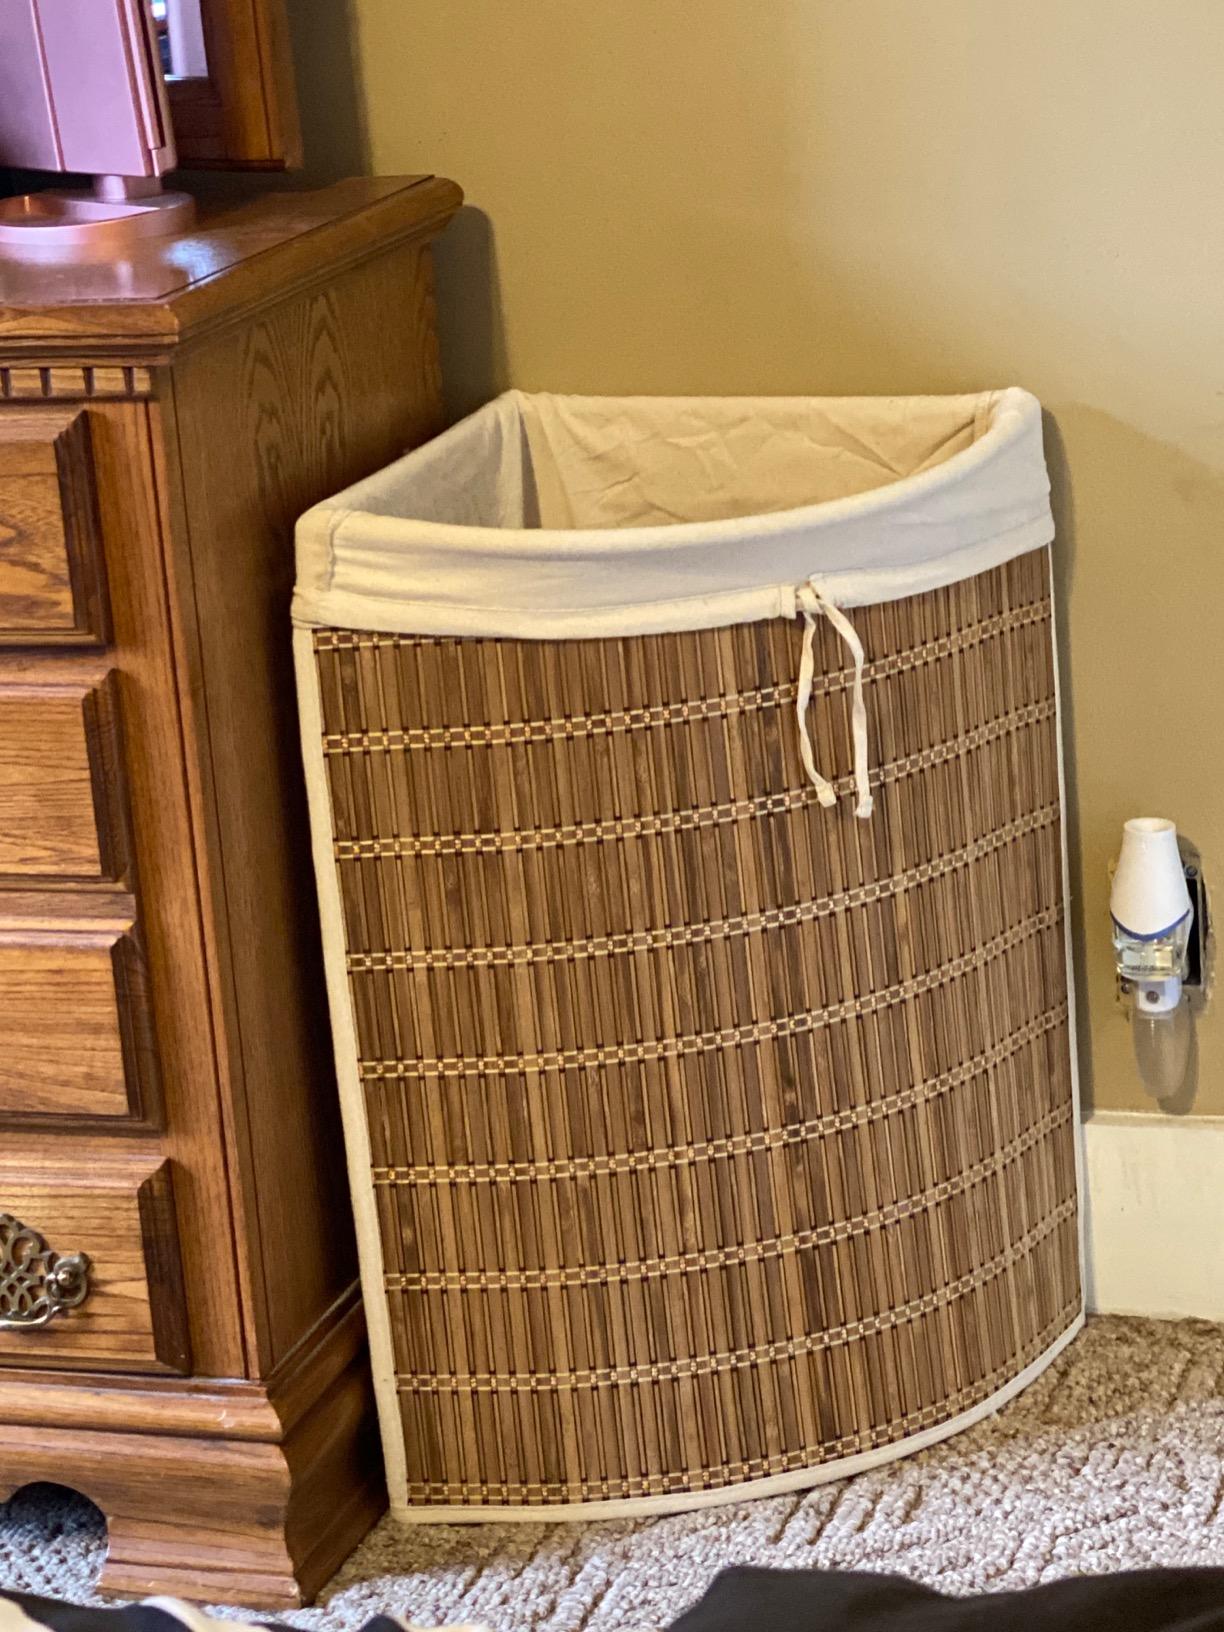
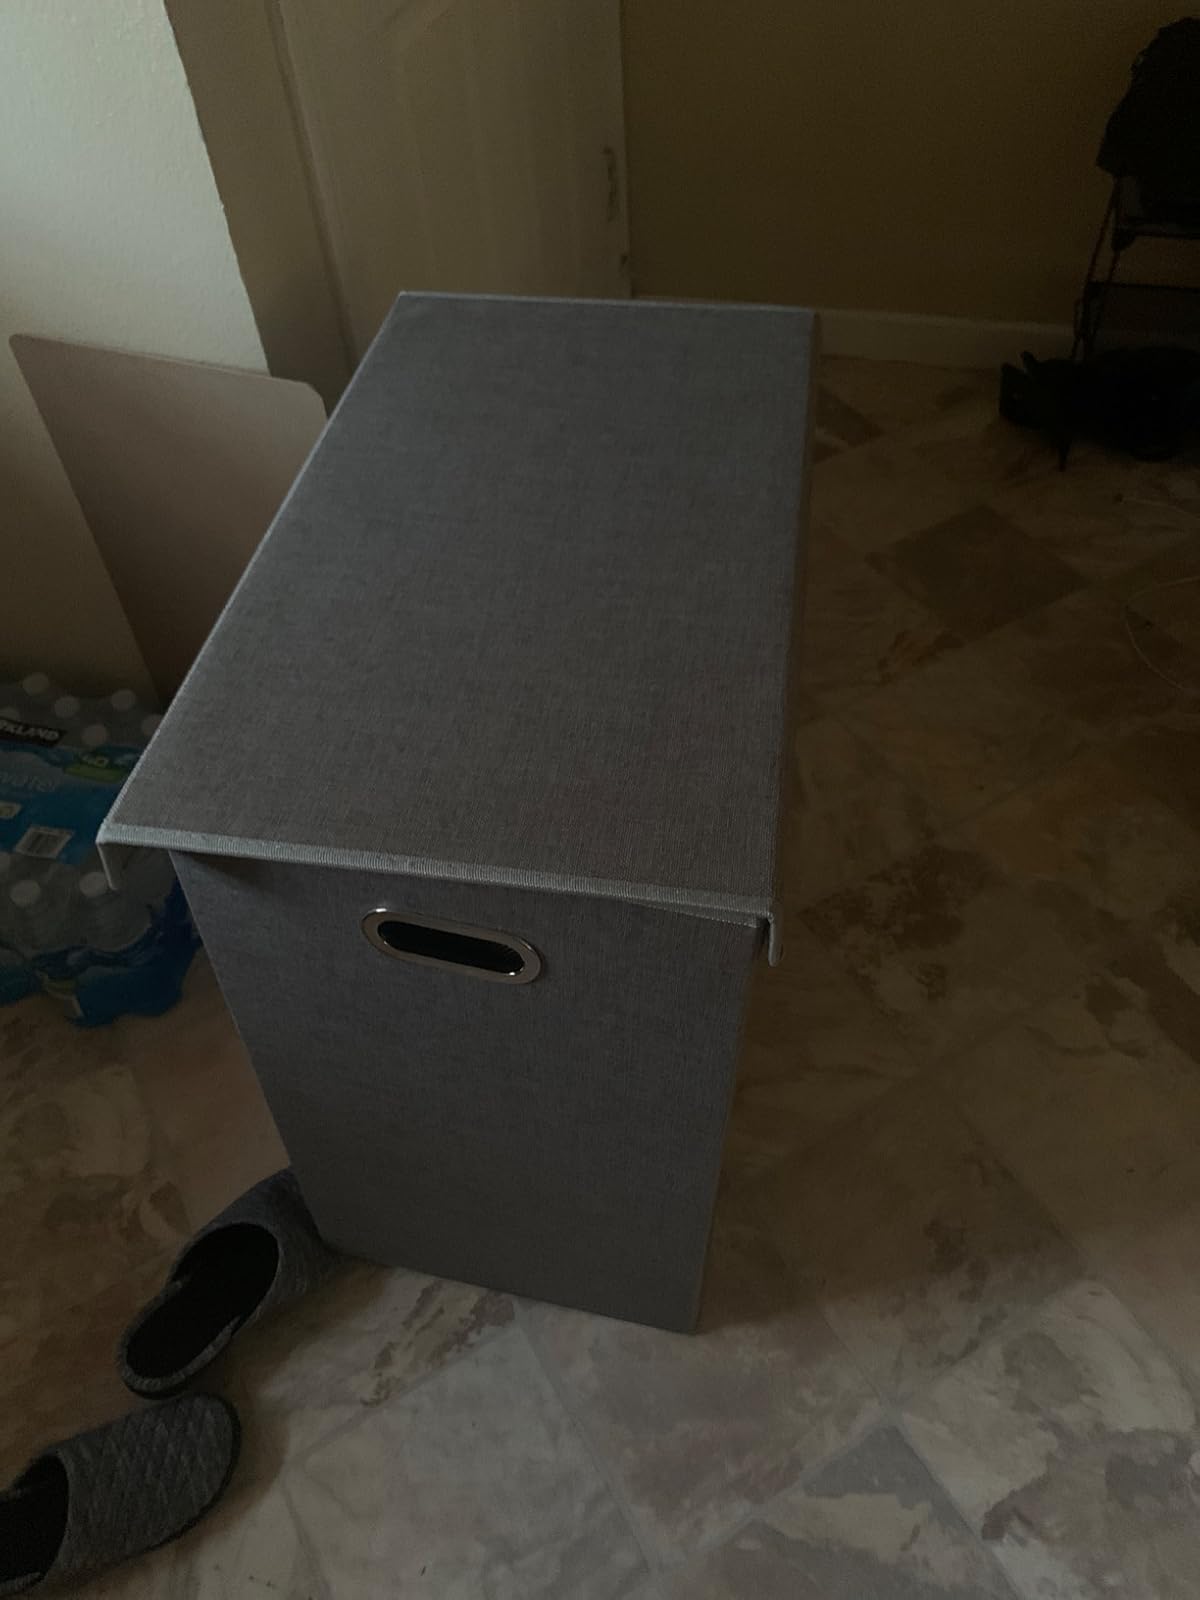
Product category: items_hamper
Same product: no